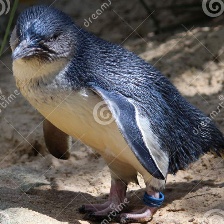
Species: FAIRY PENGUIN
Scientific name: EUDYPTULA MINOR
ImageNet parent category: king_penguin